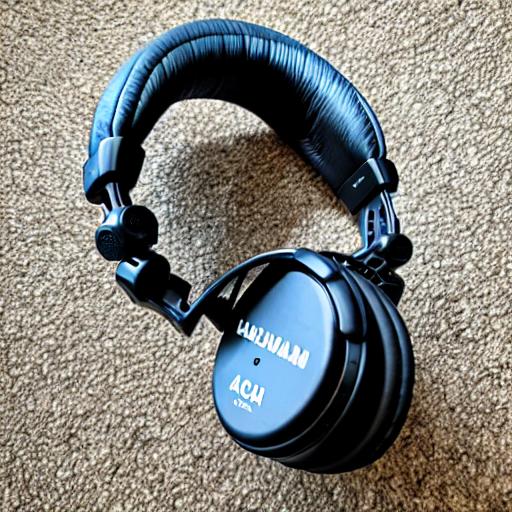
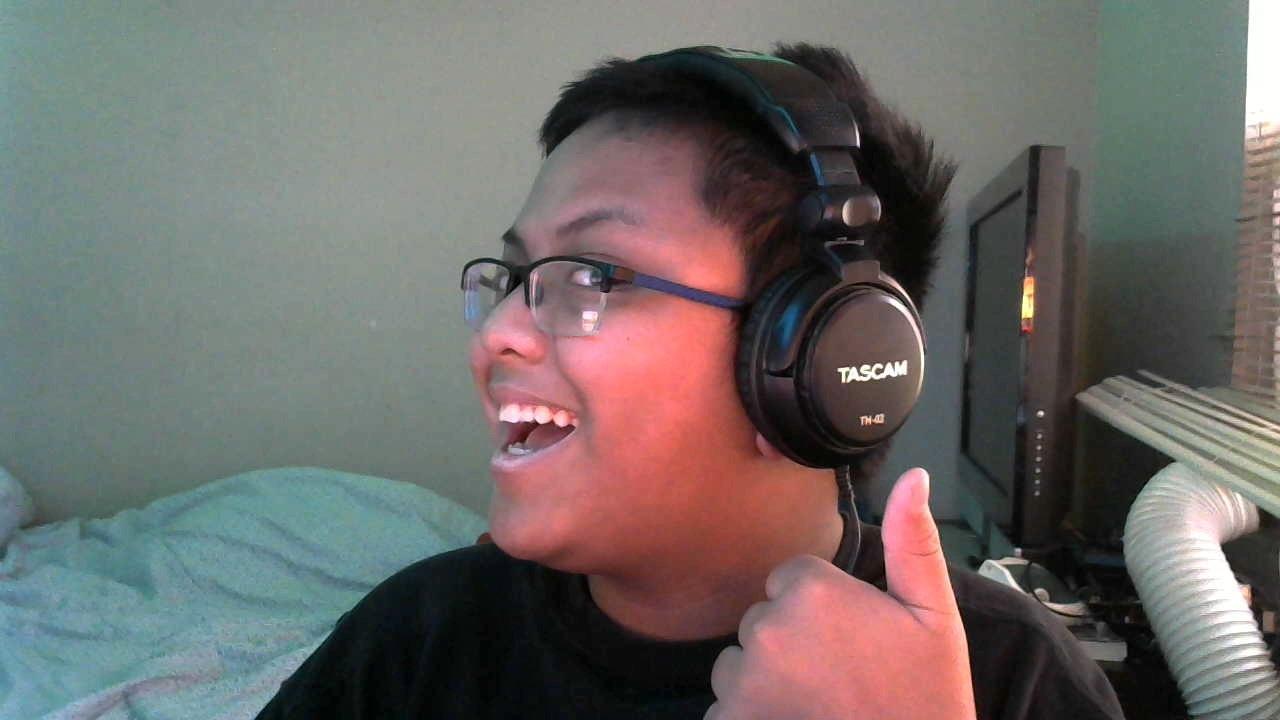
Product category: headphones
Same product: no